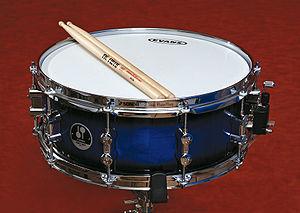
Le Boléro de Maurice Ravel est une musique de ballet pour orchestre en ut majeur composée en 1928 et créée le 22 novembre de la même année à l’Opéra Garnier par sa dédicataire, la danseuse russe Ida Rubinstein. Mouvement de danse au rythme et au tempo invariables, à la mélodie uniforme et répétitive, le Boléro de Ravel tire ses seuls éléments de variation des effets d’orchestration, d’un lent crescendo et, in extremis, d’une courte modulation en mi majeur.